Joan (Rocco) Haines

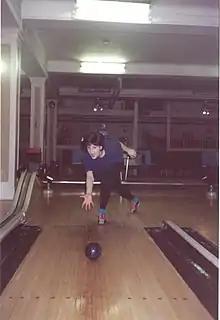

Joan (Rocco) Haines (born September 26, 1945) is a Canadian female bowler.